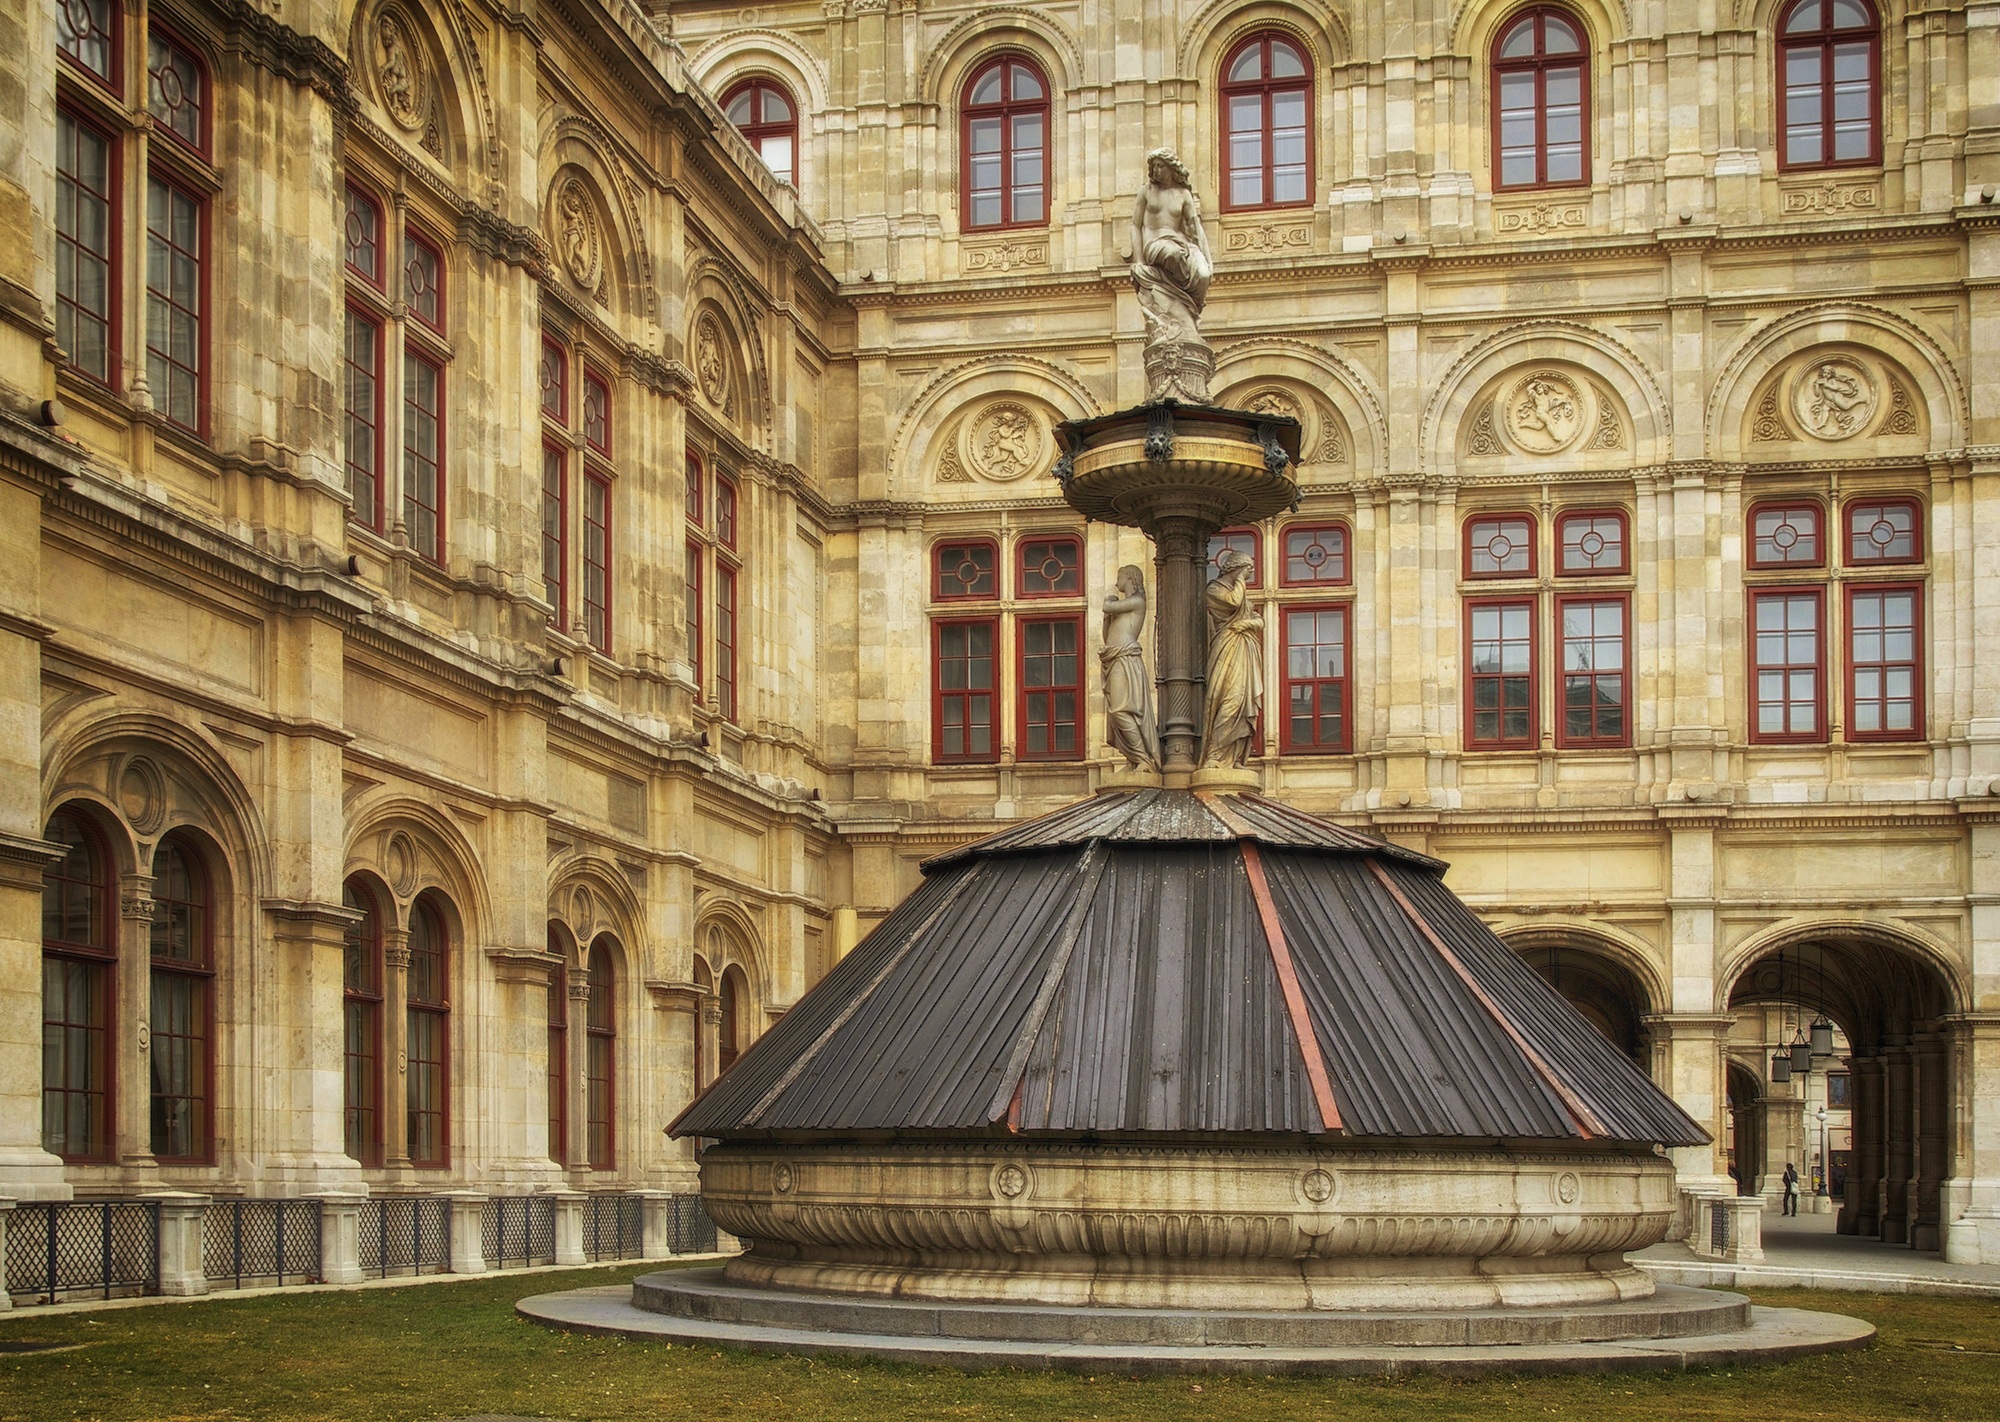
architecture, building, palace, urban, monument, opera house, plaza, landmark, facade, cathedral, historic, baptistery, austria, hdr, vienna, fountain, synagogue, historical, tourist attraction, basilica, estate, destinations, ancient history, ancient roman architecture